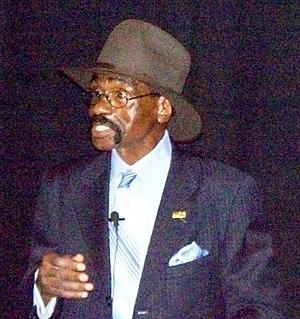
Rubin Carter, surnommé Hurricane, est un boxeur américain poids moyens né le 6 mai 1937 à Clifton, New Jersey et mort le 20 avril 2014 à Toronto d'un cancer de la prostate. Il possède également la nationalité canadienne.